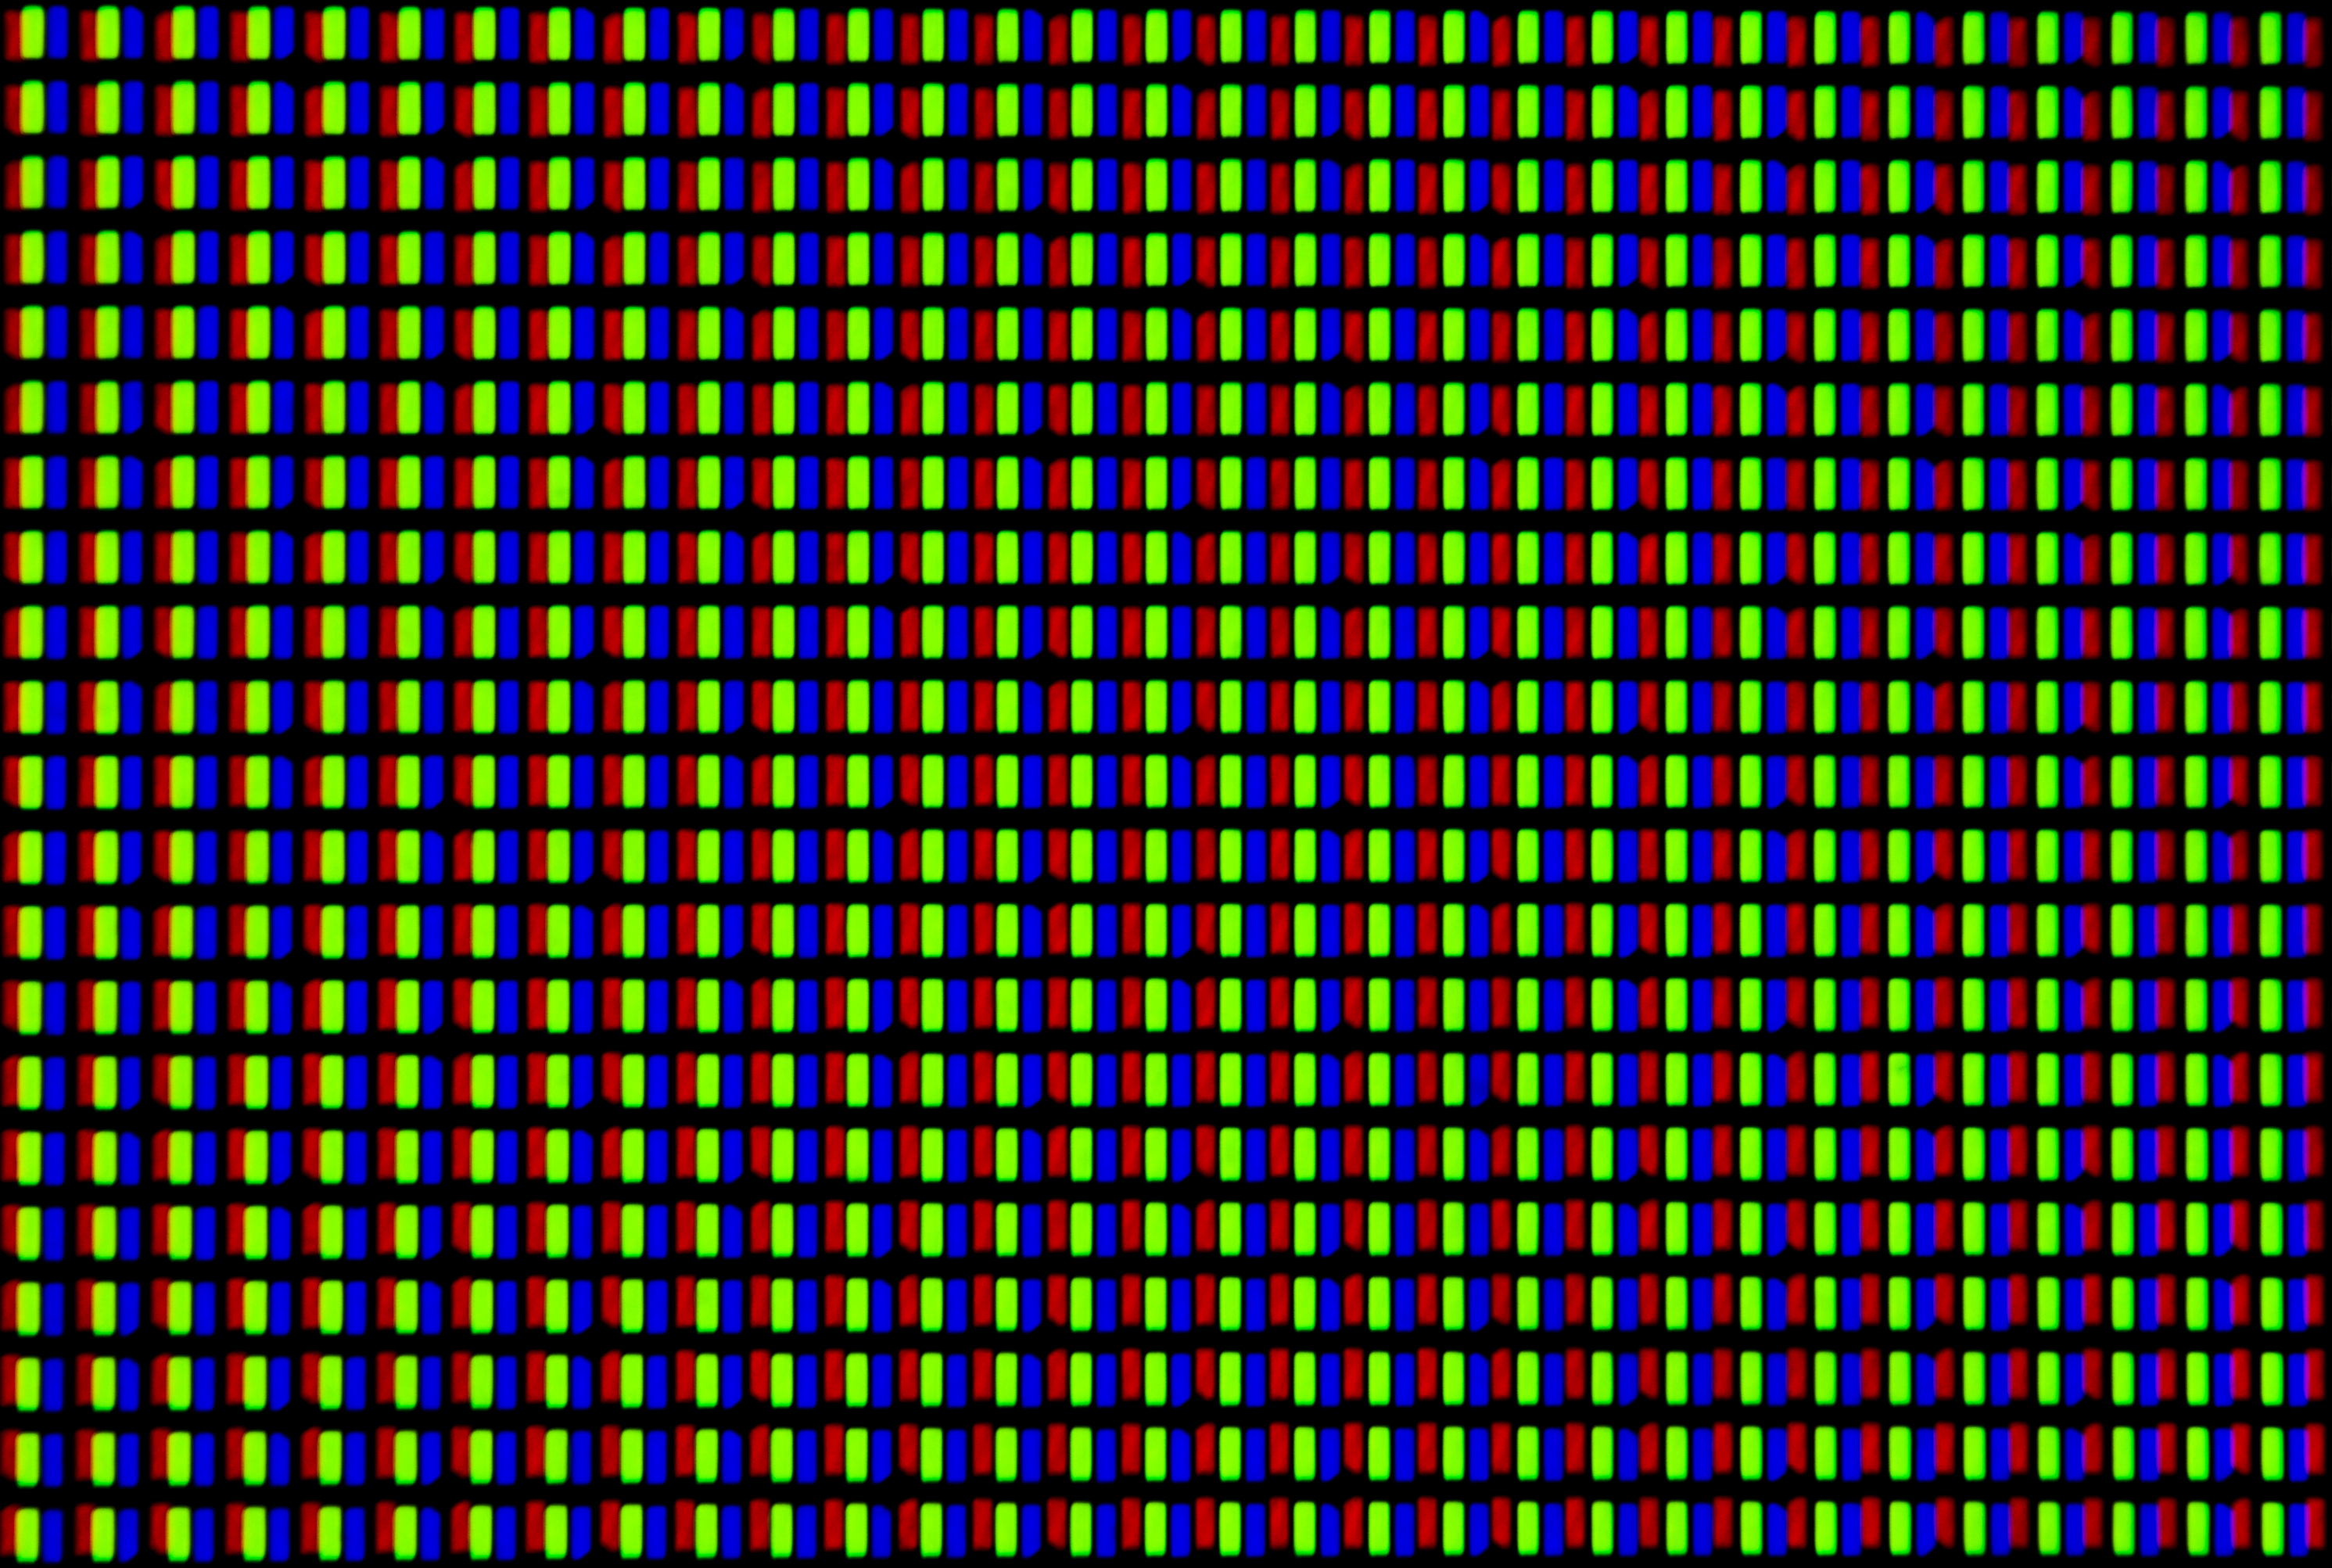
texture, pattern, line, circle, font, design, text, net, shape, reversed, helios